Tibial plateau fracture

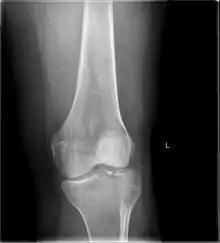
Lateral Tibial Plateau fracture XRay with Depression

This is a pure compression fracture of the lateral or central tibial plateau in which the articular surface of the tibial plateau is depressed and driven into the lateral tibial metaphysis by axial forces.3 A low energy injury, these fractures are more frequent in the 4th and 5th decades of life and individuals with osteoporotic changes in bone. They are extremely rare.